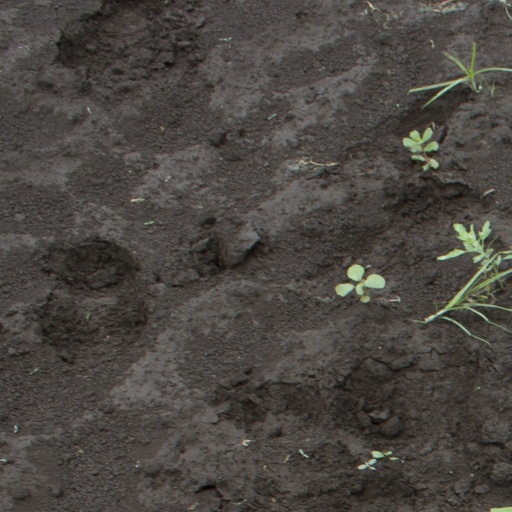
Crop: soybean